Protestant Church of the Augsburg Confession of Alsace and Lorraine

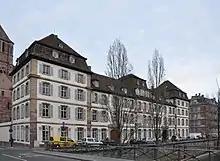
Lutheran Consistoire supérieur (supreme consistory) in Strasbourg, towered by St. Thomas Lutheran Church

The new German administration was very reluctant to alter or pass new laws concerning the religion. , already since 1849 consistorial councillor in the Supreme Consistory and a member of the Directory since 1866, rendered great service to the Lutheran church during its adaptation to the altered political situation and its transformation into a regionally confined Protestant church within Alsace-Lorraine. Bruch was a member of the interim church directory and pushed through the reconstitution of the Lutheran church in the German-annexed area as the "Kirche Augsburgischen Bekenntnisses von Elsass und Lothringen". This smooth transformation was possible since the Supreme Consistory and the Directory were both based in Strasbourg.